Stefano Pasquini

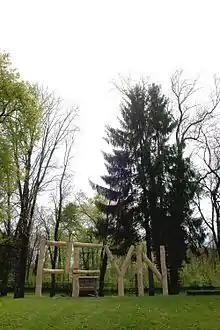
Stefano W. Pasquini, "US1105", public sculpture in Pfyn, Switzerland, 2011-2014

Since 1988 Pasquini exhibited in group shows in venues such as the Collective Gallery (Edinburgh), The National Portrait Gallery (London), Casco (Utrecht), ICA (London), Art in General (New York), Star67 (Brooklyn), Gallery Korea (New York), MACRO (Rome), Galleria Enrico Astuni (Bologna).